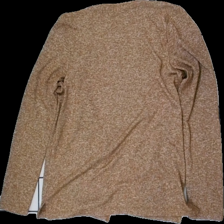
View: back
Type: Cardigan
Category: Ladies
Brand: Not in the list
Brand text on label: Street One
Colors: Brown, White
Material: 73% Viscose 27% Polyester
Pattern: Other
Cut: Regular
Size: 38
Season: All
Price range: 50-100
Recommended usage: Reuse